Samuel Turyagyenda

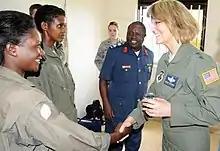
Turyagyenda (center) at Entebbe Air Base

Samuel Turyagyenda worked as a policeman, in the Uganda Police Force, from 1973 until 1985. In 1986, he transitioned into the National Resistance Army. He has served as the "Squadron Commander of the MI-17 Helicopters", in the Uganda People's Defence Forces. He then became "Acting Director of the Uganda Air Force". He was the "Deputy Commander of Air Force" at the rank of brigadier, immediately prior to his promotion to major general and appointment to his current position as Commander of the UPDF Air Force and Chief Pilot of the Presidential Helicopter.